Chester O'Brien

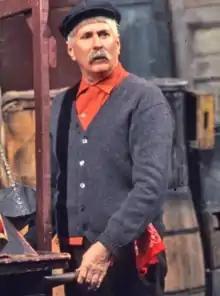
O'Brien as Mr. Macintosh on "Sesame Street"

Chester Lee "Chet" O'Brien (June 28, 1909 – July 14, 1996) was an American chorus dancer in the 1930s who became a stage manager. He worked on "Oh! Calcutta!" and on "Sesame Street", where he also performed as "Mr. Macintosh".